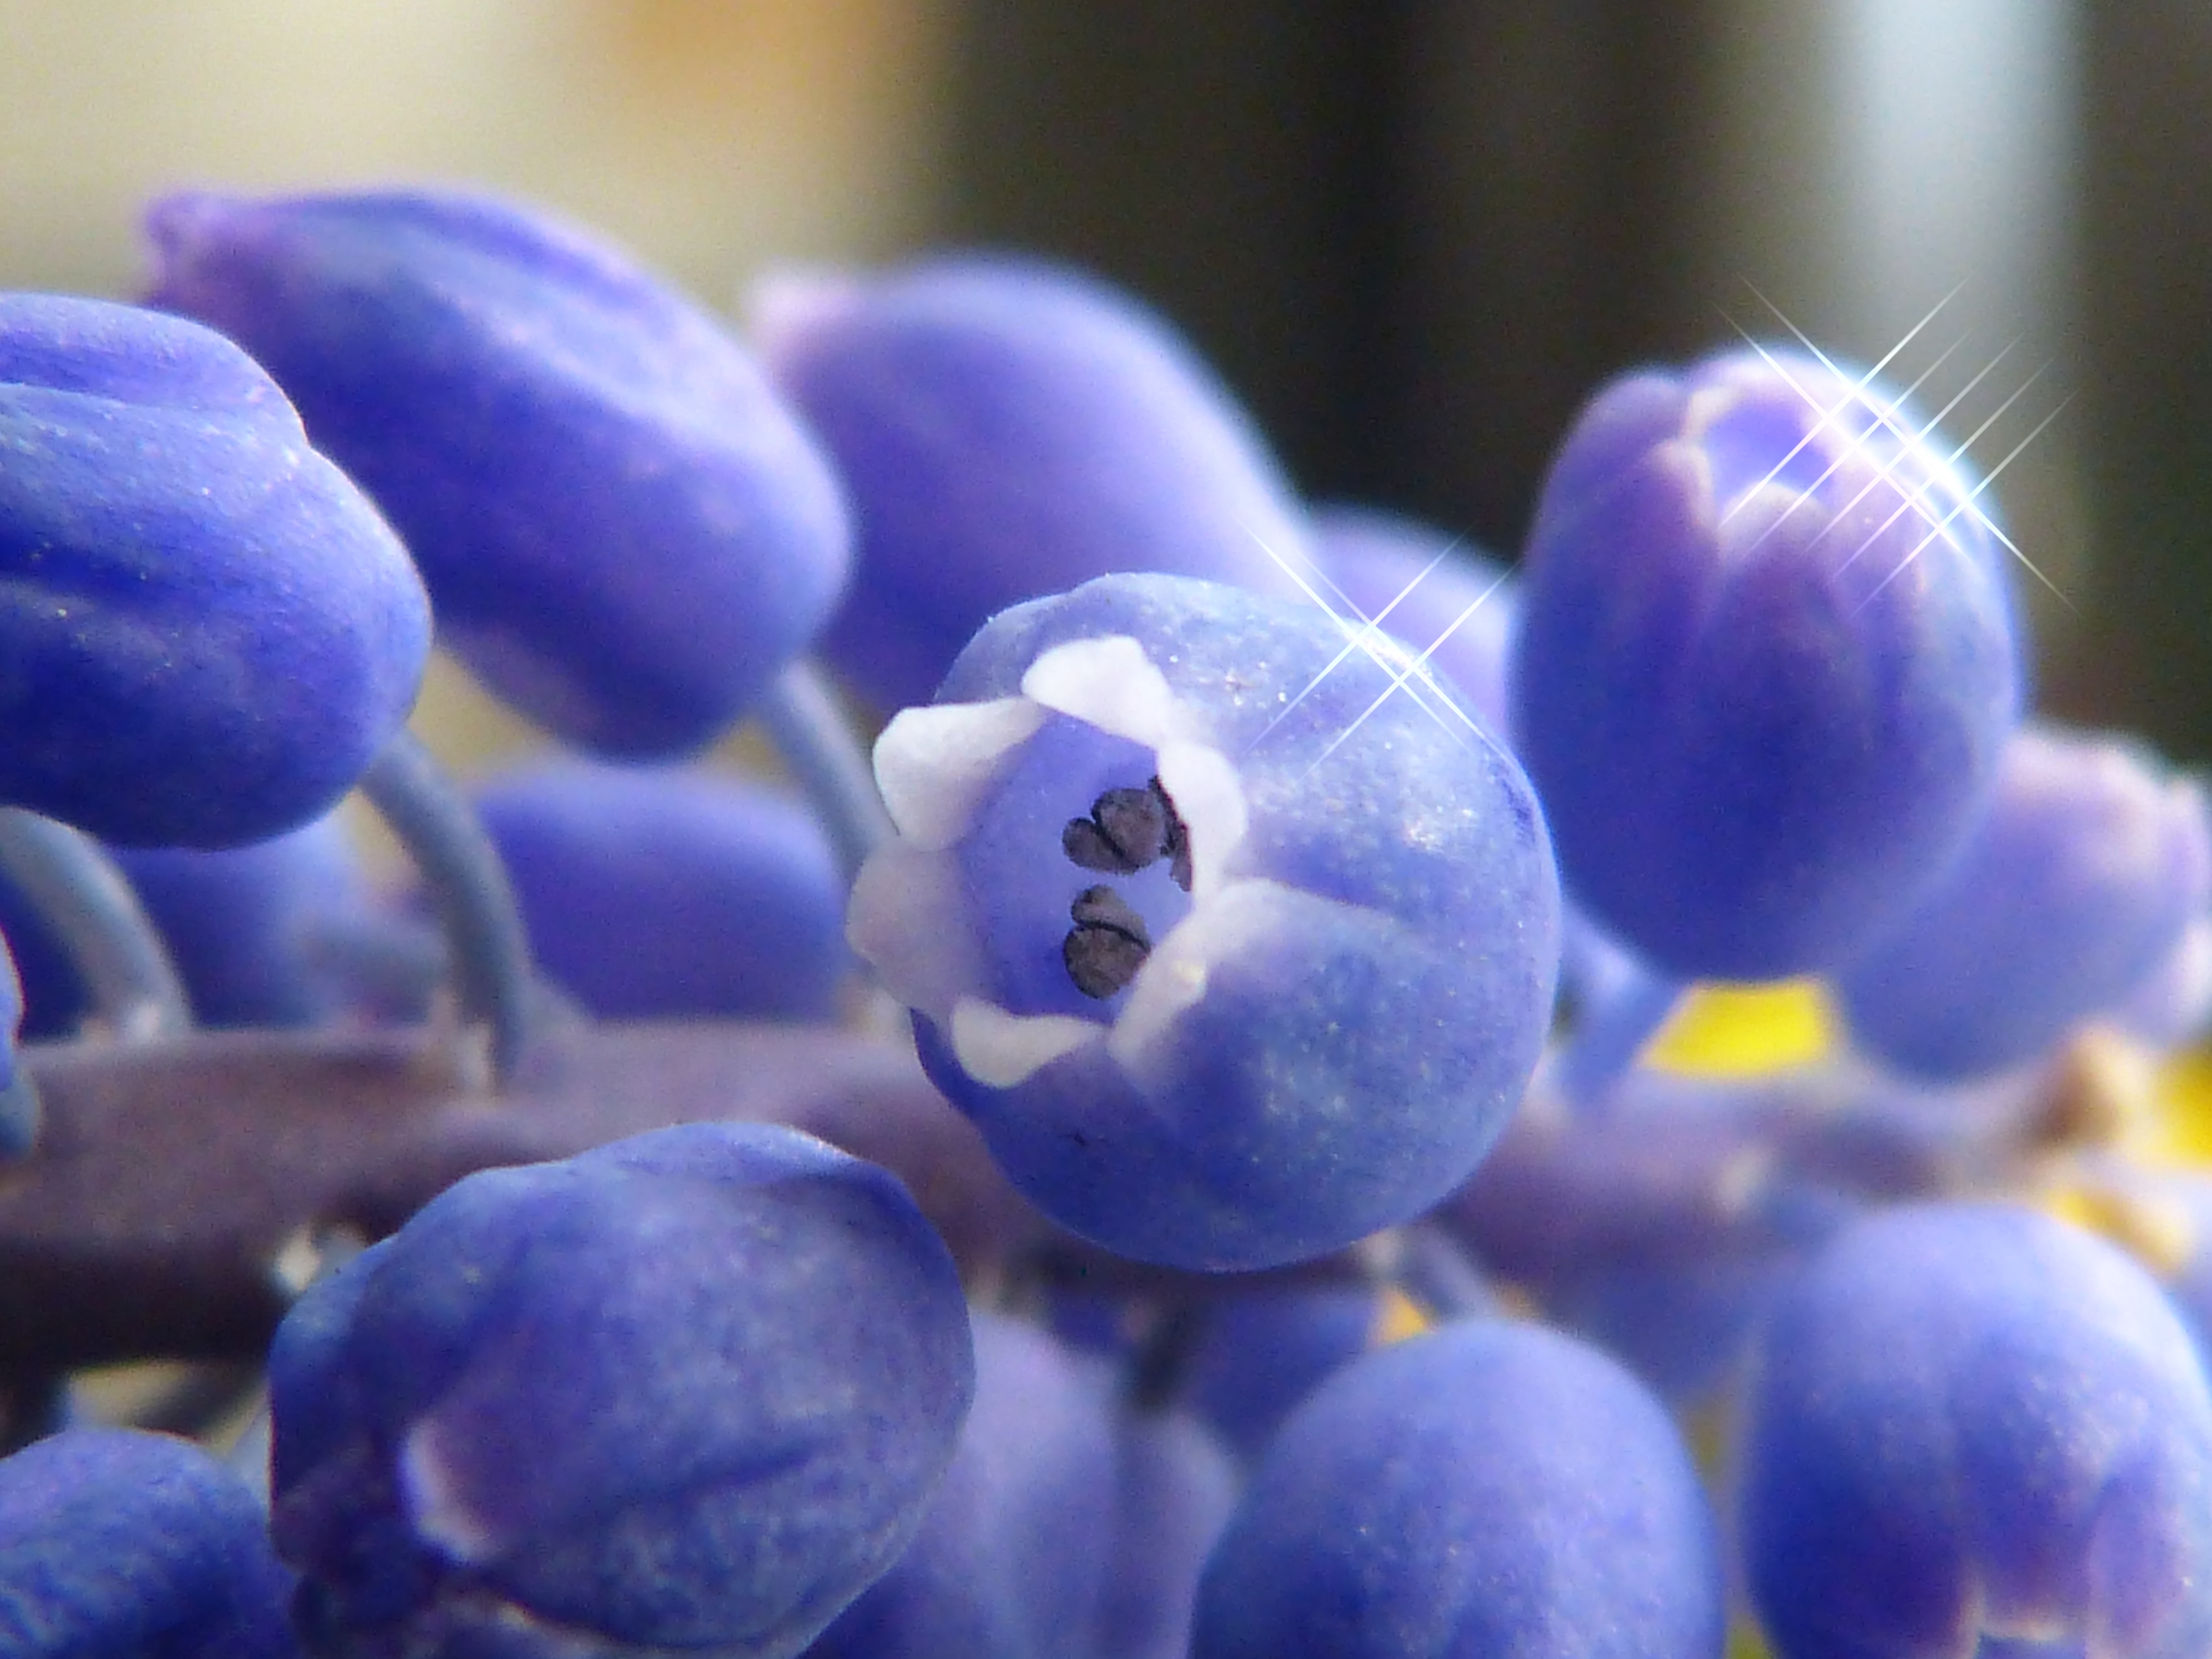
nature, blossom, plant, fruit, berry, flower, purple, petal, food, produce, color, blue, close, flora, flowers, close up, violet, beautiful, lupins, mood, flower garden, effect, macro photography, wild plants, flowering plant, bilberry, lupinien, land plant